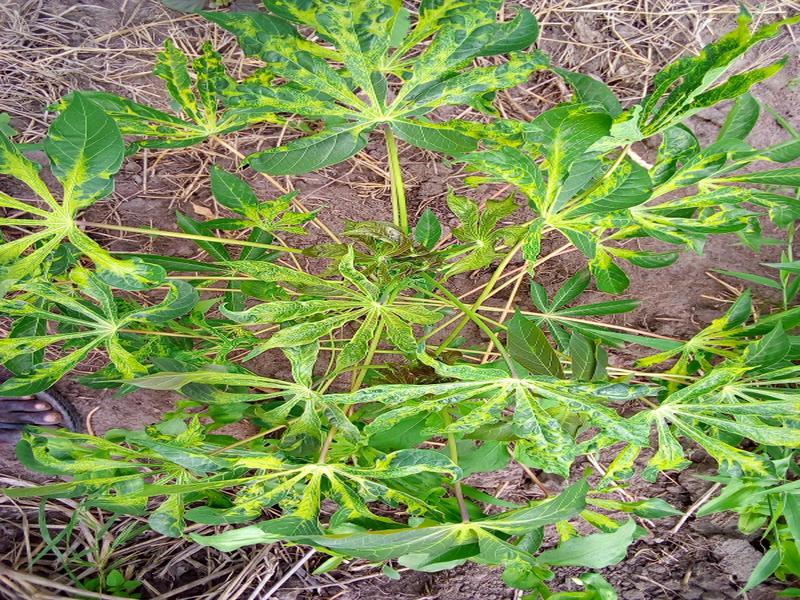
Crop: cassava
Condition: mosaic_disease